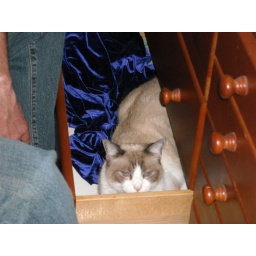
Chris opened the drawer and in jumped Hershey. Maybe I should put a pillow in there! hah!!